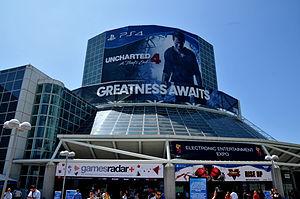
L’Electronic Entertainment Expo 2015, communément appelé E³ 2015, est la 21ᵉ édition d'un salon consacré exclusivement aux jeux vidéo organisé par l'Entertainment Software Association. L'événement se déroule du 16 au 18 juin 2015 au Los Angeles Convention Center à Los Angeles.
L’Electronic Entertainment Expo, plus connu sous le nom de E3 ou E³, est l'un des plus grands salons internationaux du jeu vidéo et des loisirs interactifs. À la suite d'une refonte du salon, après l'édition 2006, son nom avait été modifié pour devenir l'E3 Media and Business Summit lors des éditions 2007 et 2008.